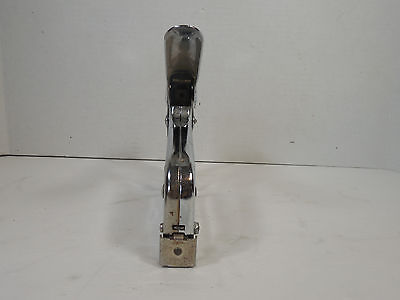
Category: stapler